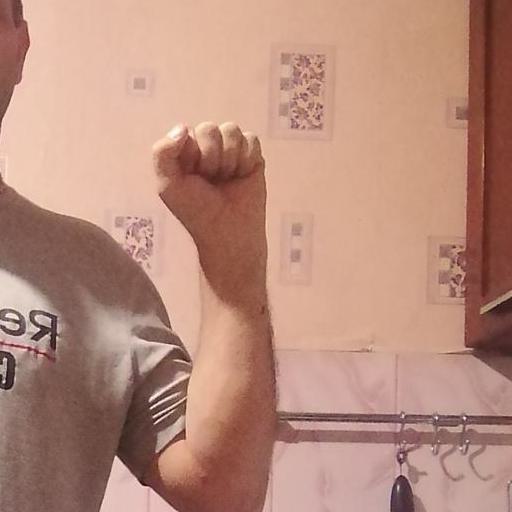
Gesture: fist